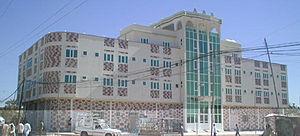
Burao est la capitale et la plus grande ville de la région de Togdheer, dans le Somaliland. C'est la deuxième ville par son importance de la république auto-proclamée du Somaliland après Hargeisa, la capitale.